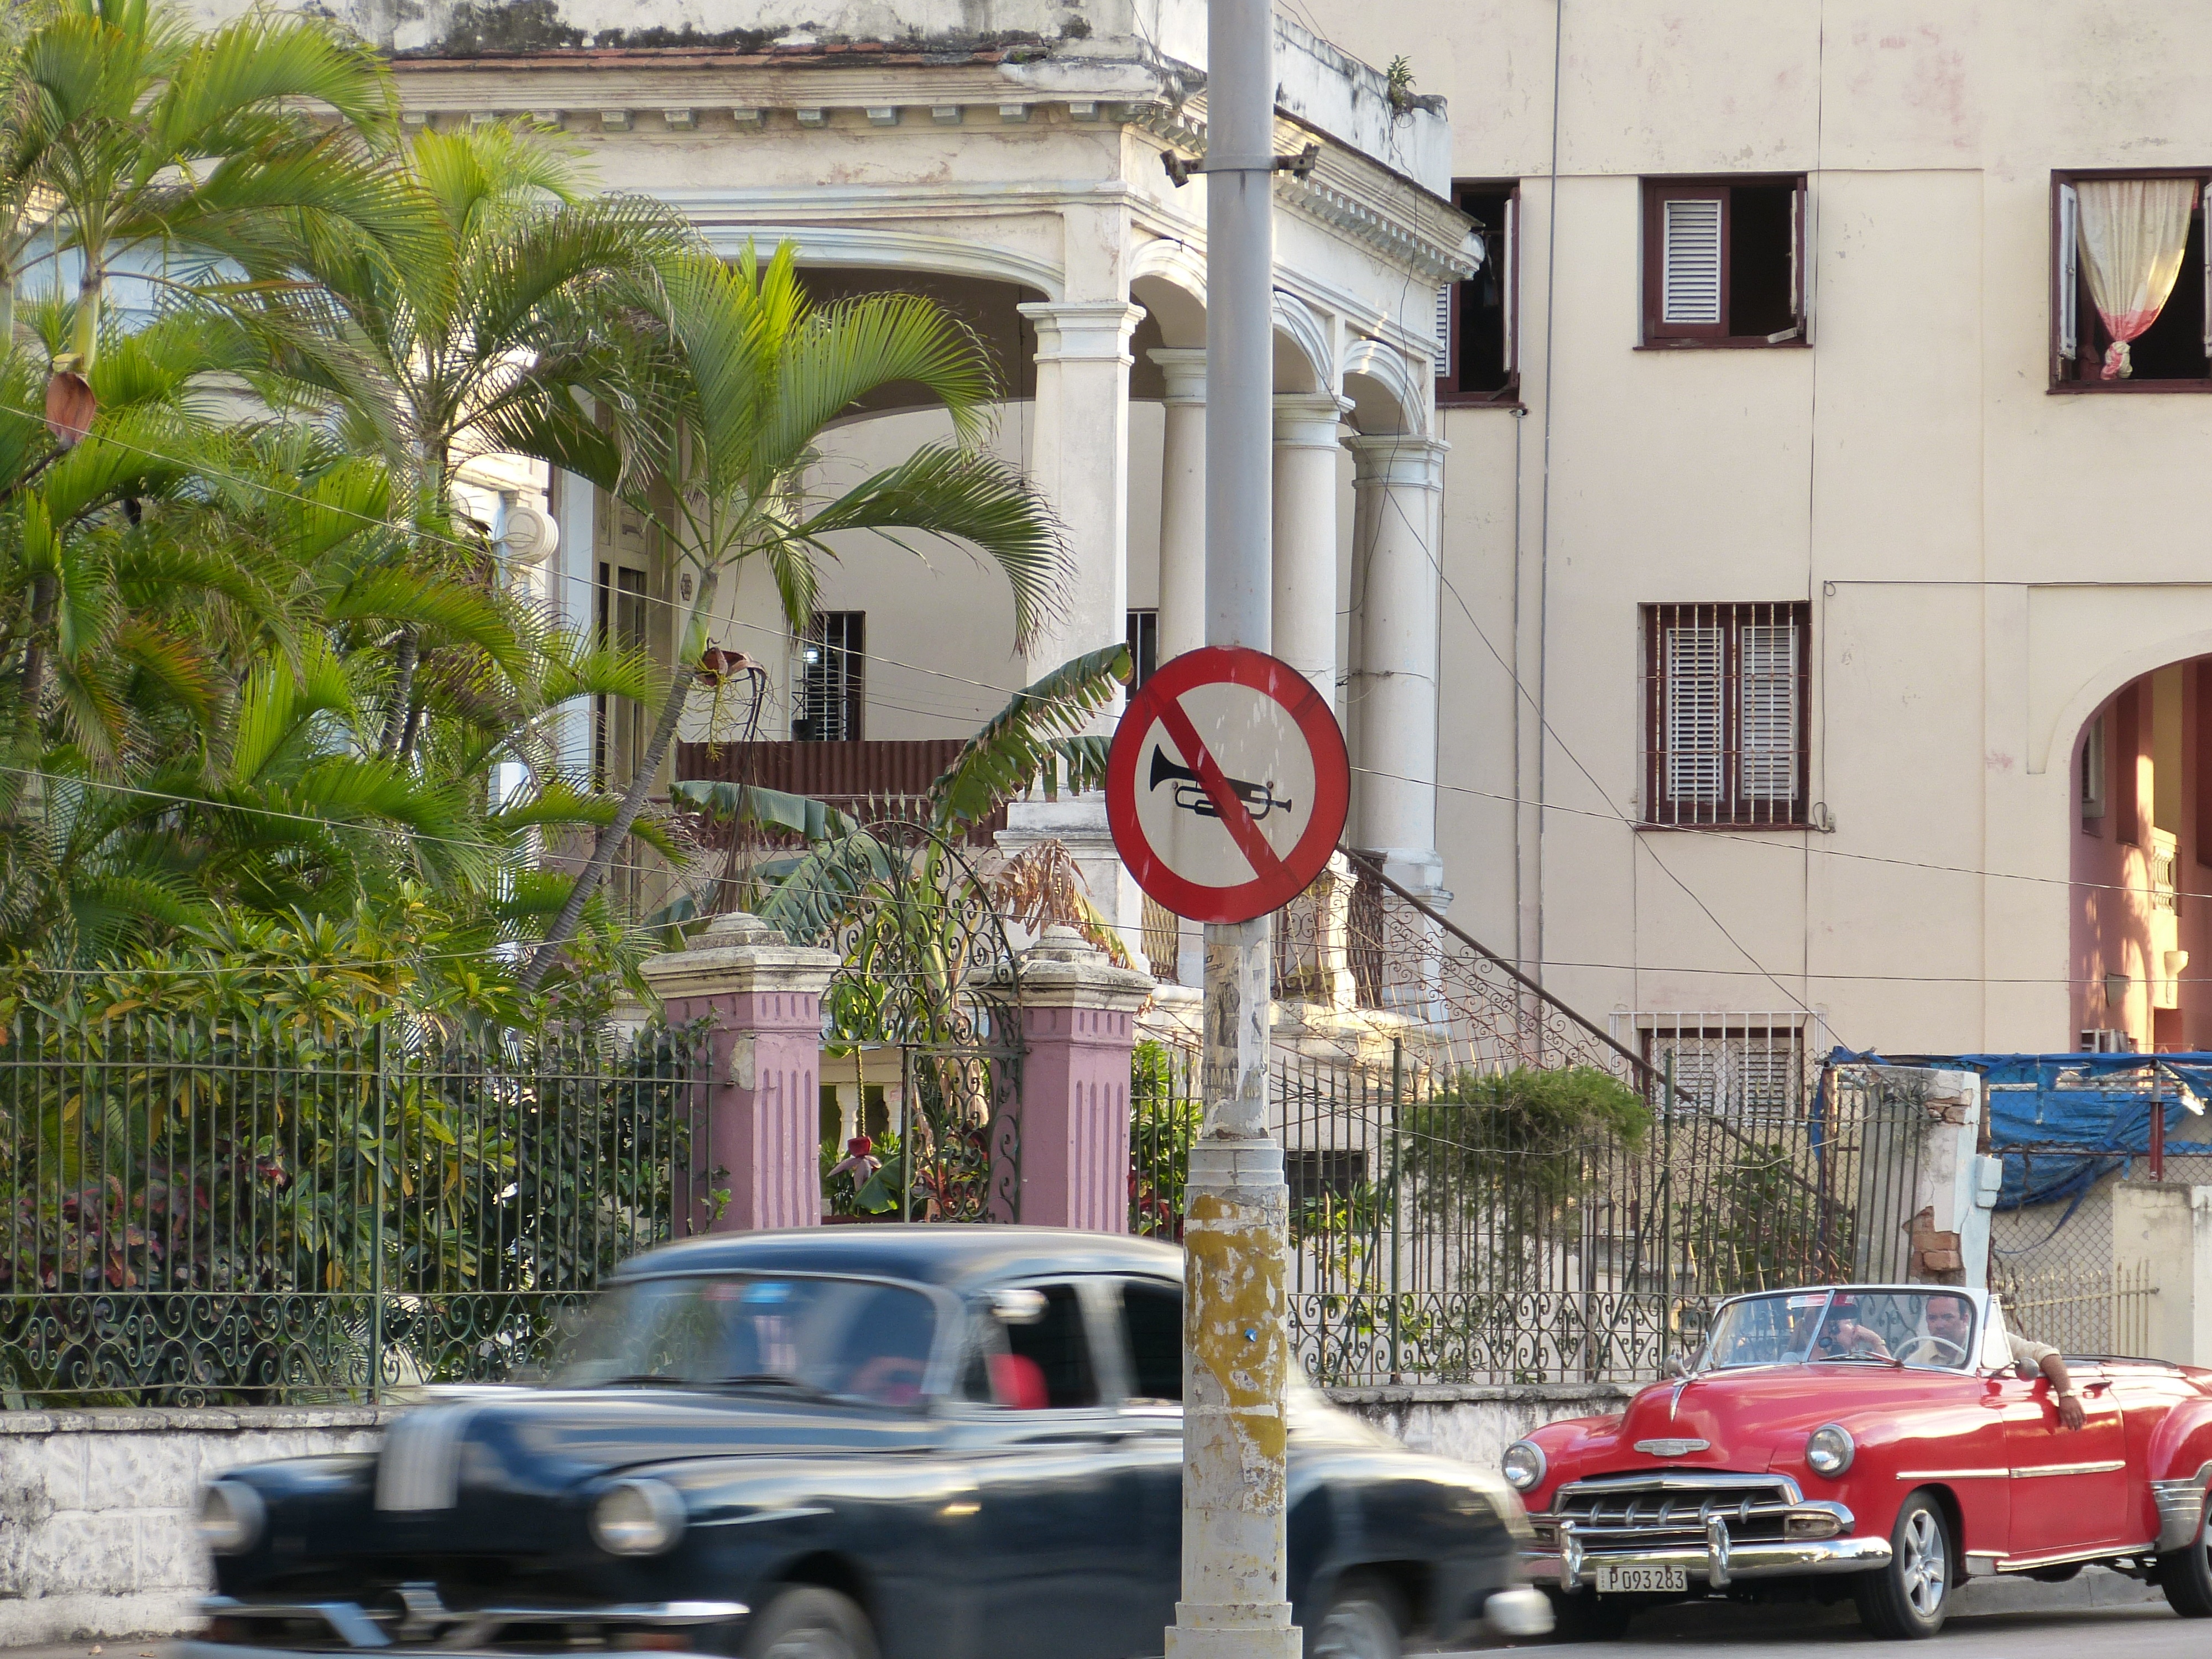
road, street, car, town, home, downtown, horn, vehicle, palm, cuba, neighbourhood, urban area, residential area